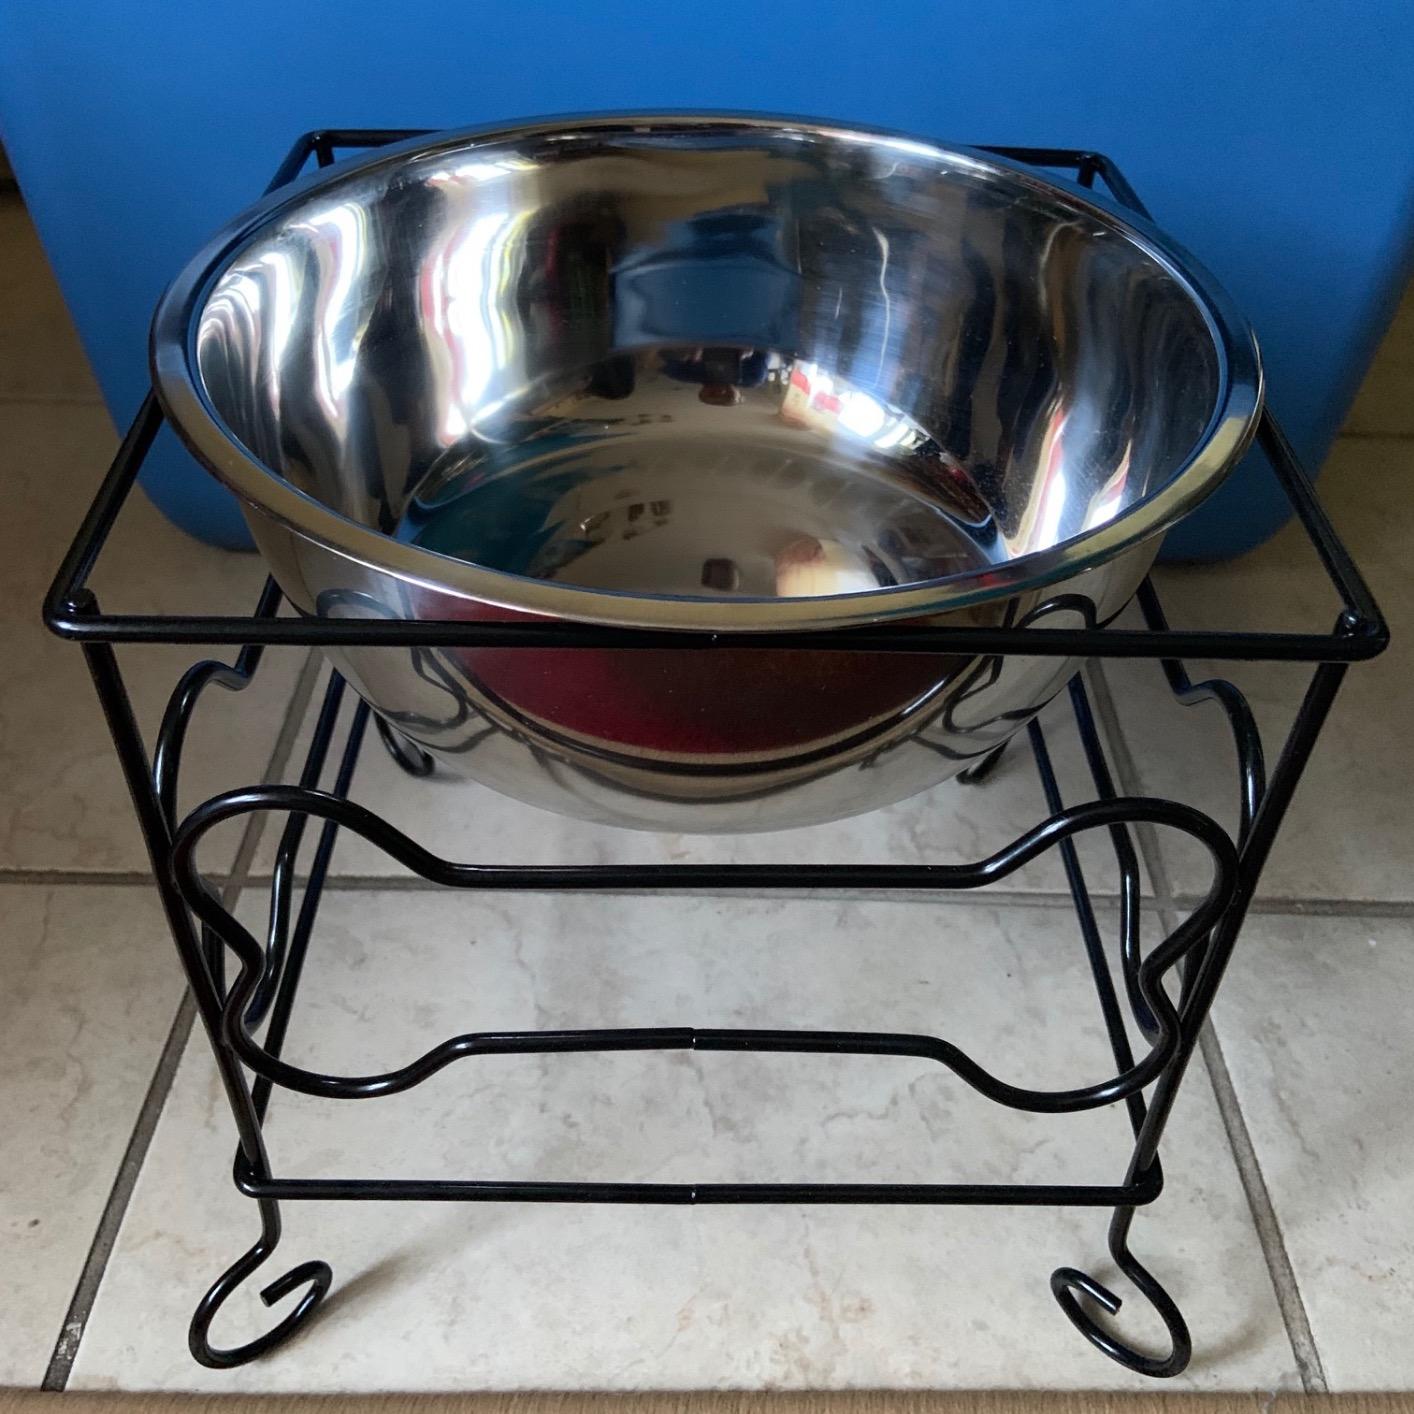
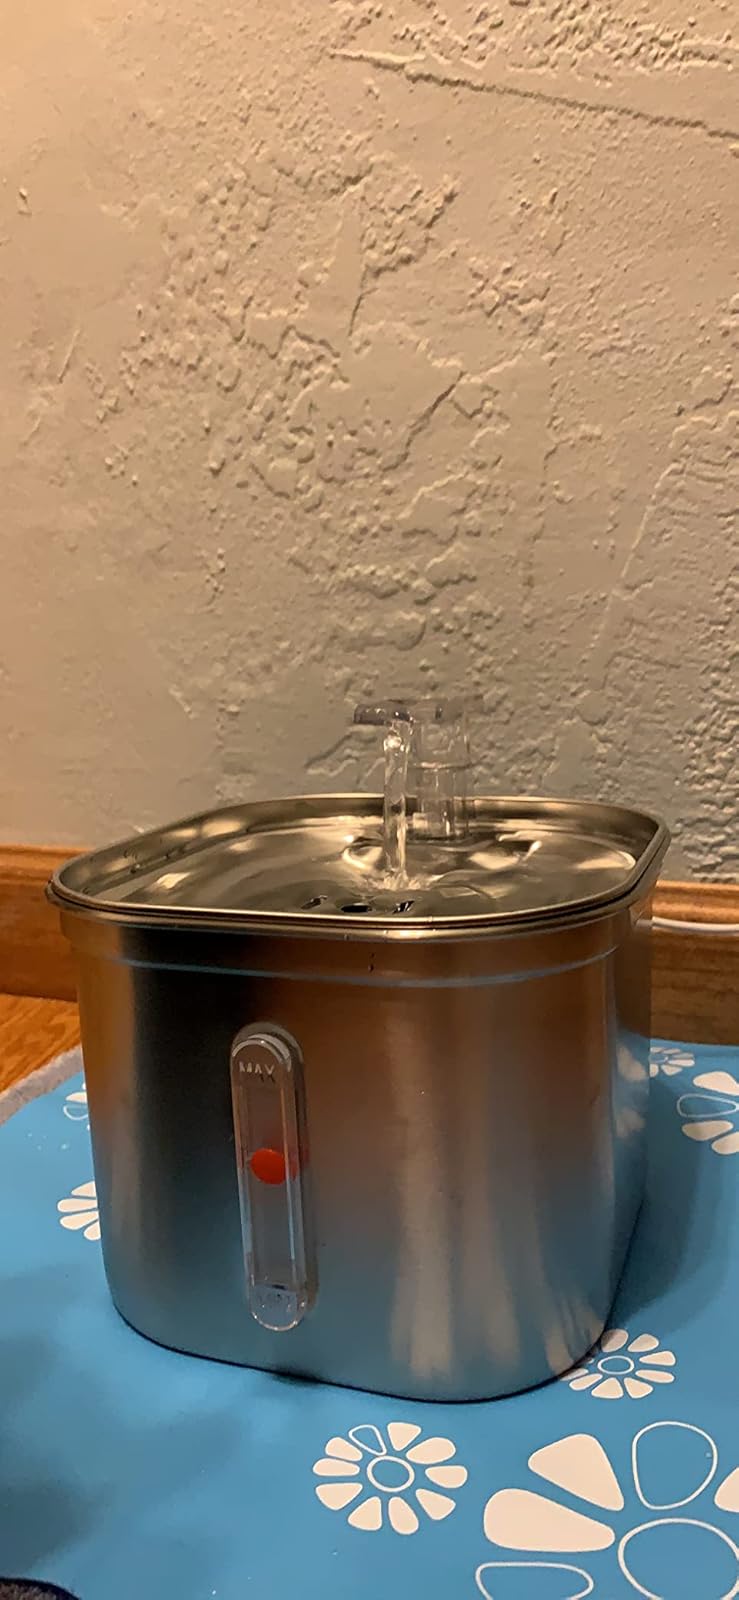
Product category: items_bowl
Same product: no